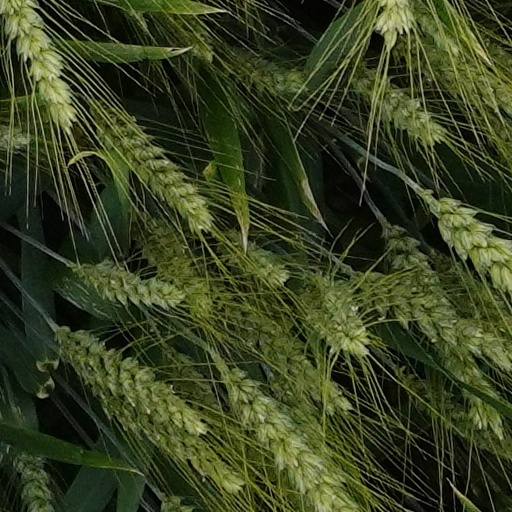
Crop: wheat